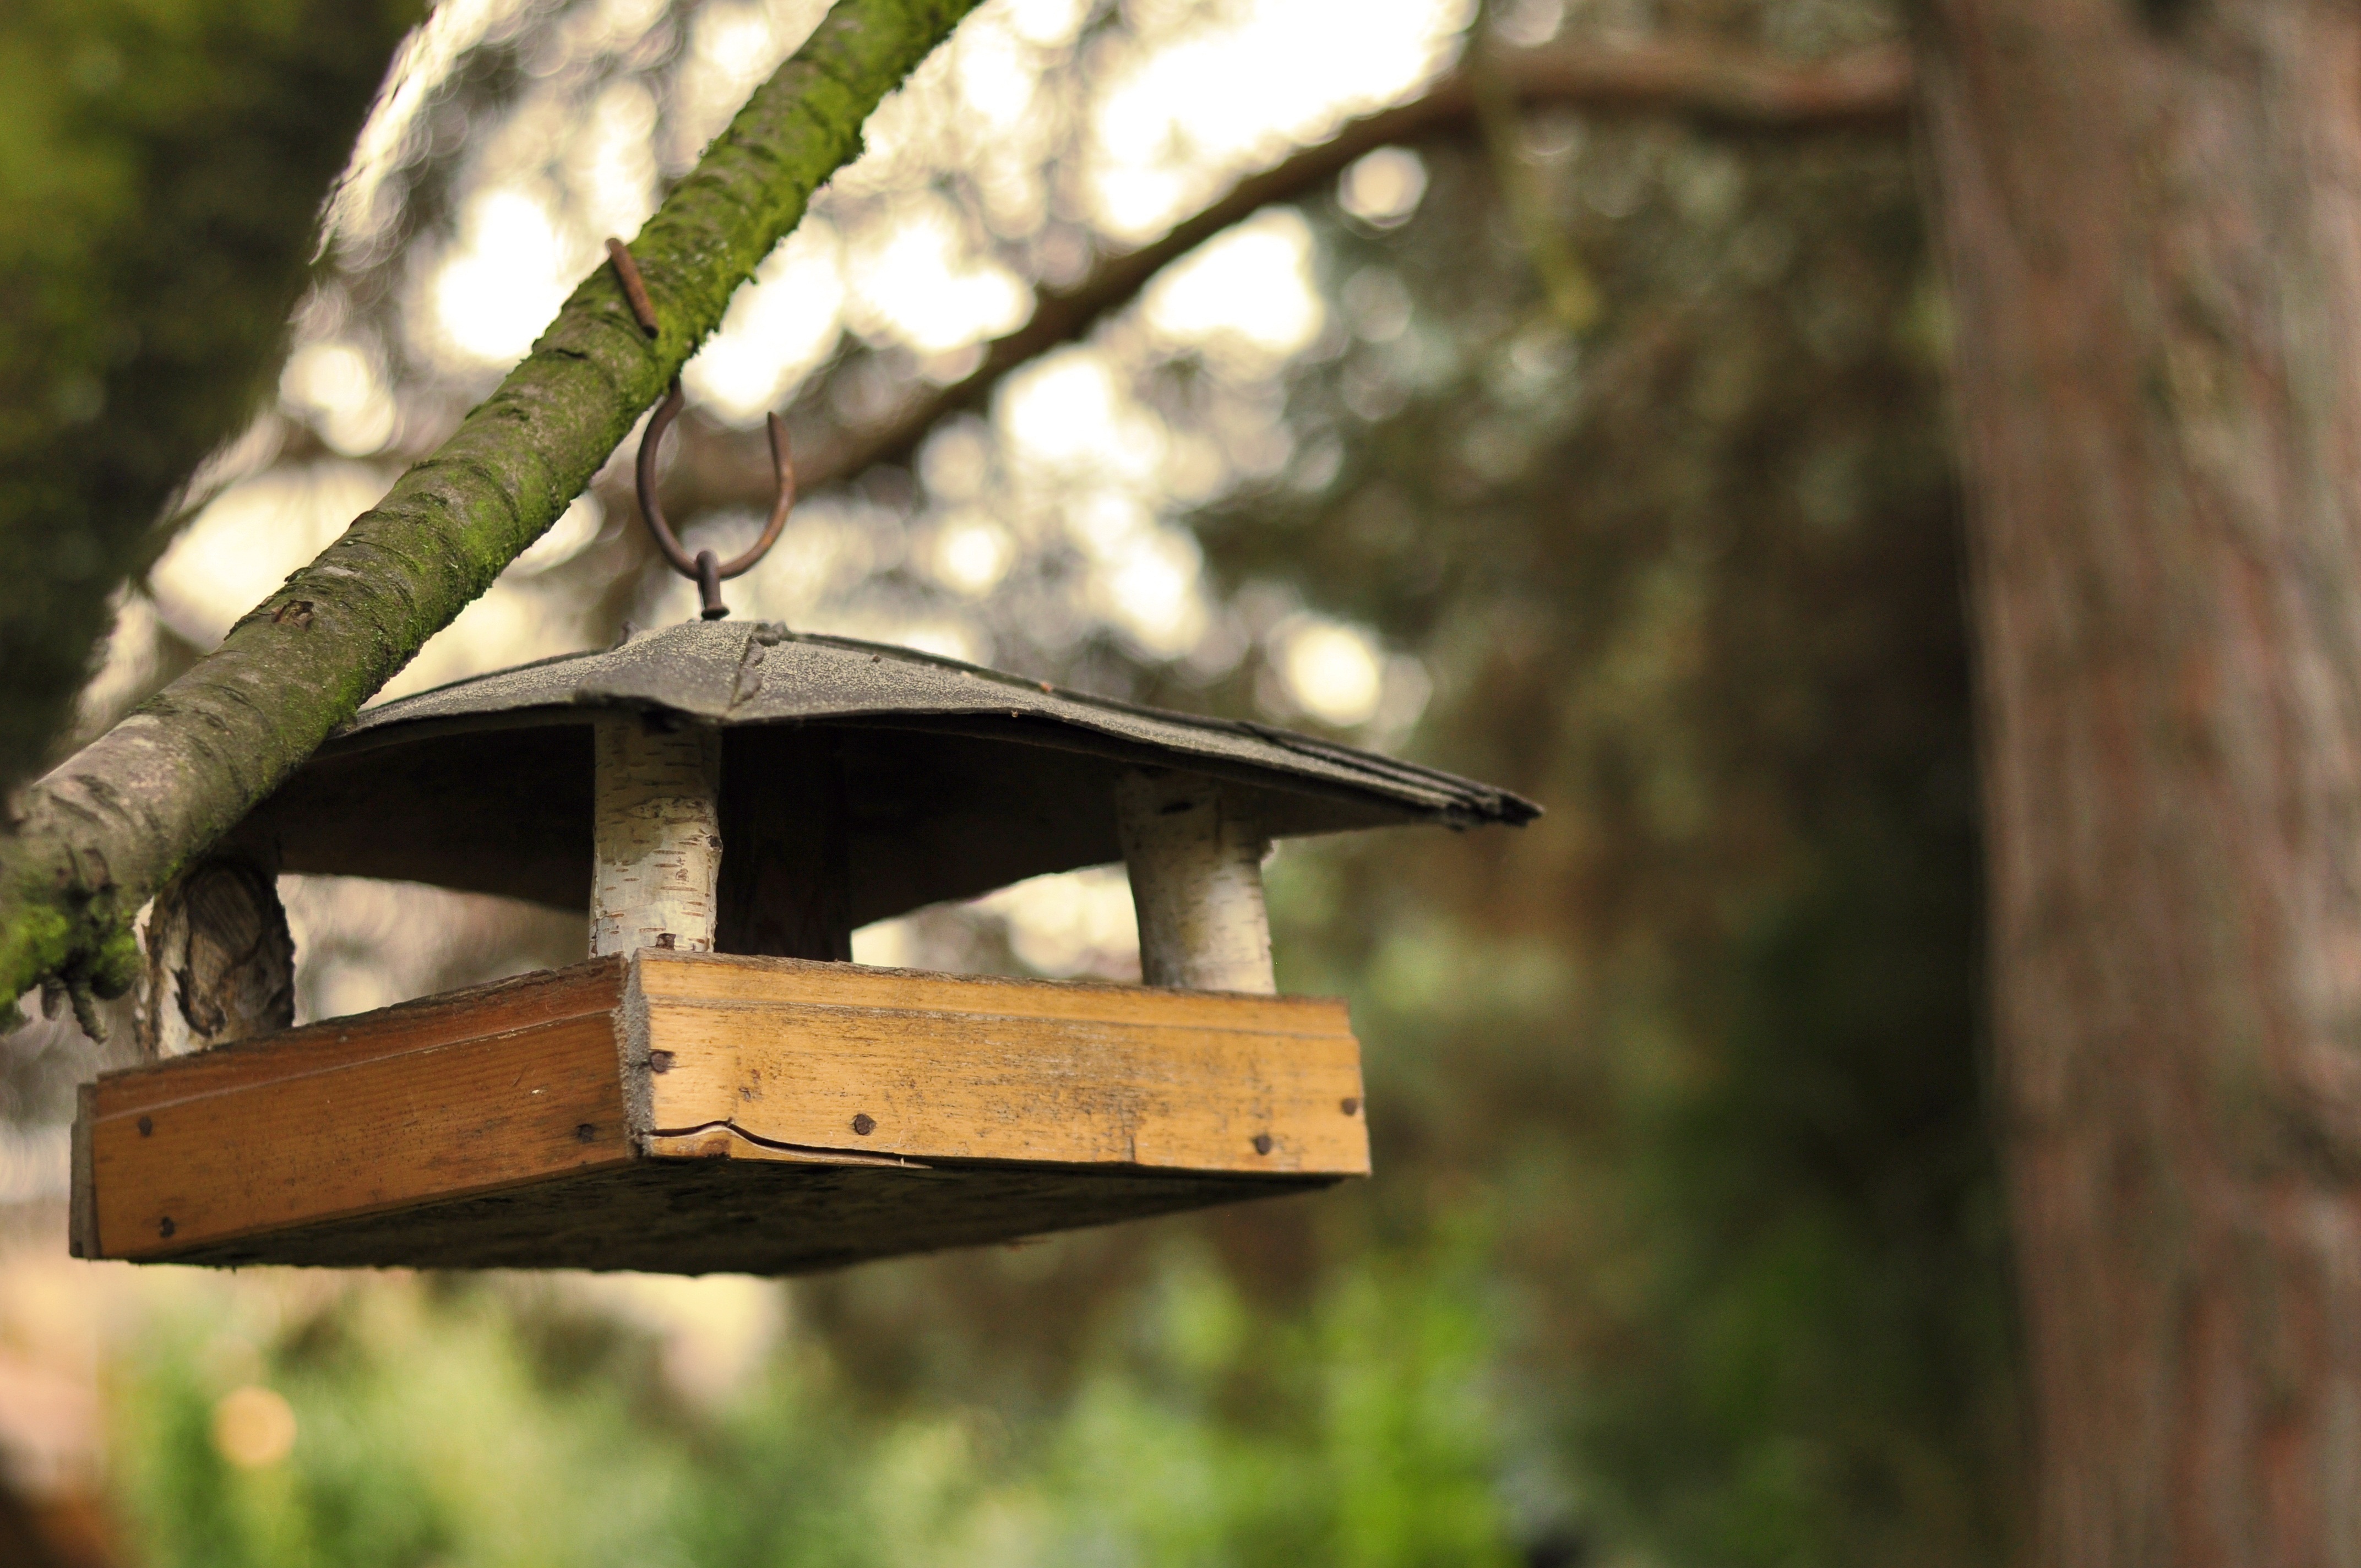
tree, nature, branch, winter, bird, wood, wildlife, autumn, fauna, bough, bird feeder, feeding garden